Kostelec nad Orlicí

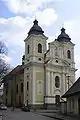
Church of Saint George

The first written mention of Kostelec nad Orlicí is from 1316, when there was a fortified church. In 1341, it was referred to as a market town for the first time. Until the 17th century, it was part of the Potštejn estate and shared its destinies and owners. In 1454, the estate was bought by King George of Poděbrady, who gave the town its coat of arms. The next owners were the Pernštejn family, and from 1558, the Hrzán of Harasov family. During their rule, Kostelec na Orlicí acquired many privileges.